Metrication in the United Kingdom

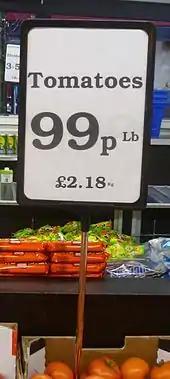
Loose tomatoes for sale at a UK greengrocer in 2013, "dual-priced" in imperial (/lb) and metric (/kg) units. Signs like these do not comply with legislation, as metric prices must not be less prominent.

Metrication is the act or process of converting to the metric system of measurement. The United Kingdom, through voluntary and mandated laws, has metricated most of government, industry, commerce, and scientific research to the metric system; however, the previous measurement system (Imperial units) is still used in society. Imperial units as of 2024 remain mandated by law to still be used without metric units for speed and distance road signs, and the sizes of cider and beer sold by the glass, returnable milk containers and precious metals, and in some areas both measurement systems are mandated by law.